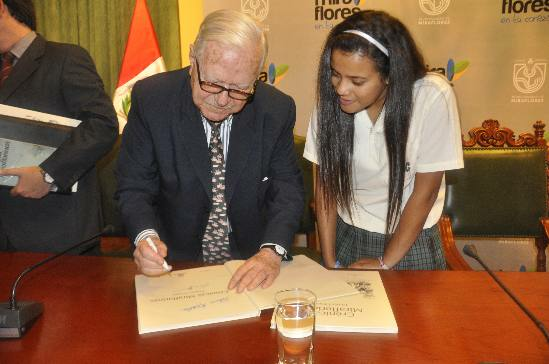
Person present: Yes